Galeries Lafayette

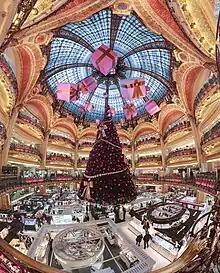
Inside view of Galeries Lafayette Haussmann with Christmas decorations

Galeries Lafayette Haussmann, the flagship store, is located on Boulevard Haussmann in the 9th arrondissement of Paris, near Opera Garnier, at the corner of Rue La Fayette, close to Chaussée d'Antin – La Fayette Paris Métro station. It is a fashion flagship store. A wide range of brands are available at the store to suit all budgets, from ready to wear to haute couture. The architecture of the store is art nouveau, with a remarkable dome and a panoramic view of Paris that has made it a tourist attraction of the French capital city. Galeries Lafayette in Paris hosts a popular weekly fashion show for visitors.